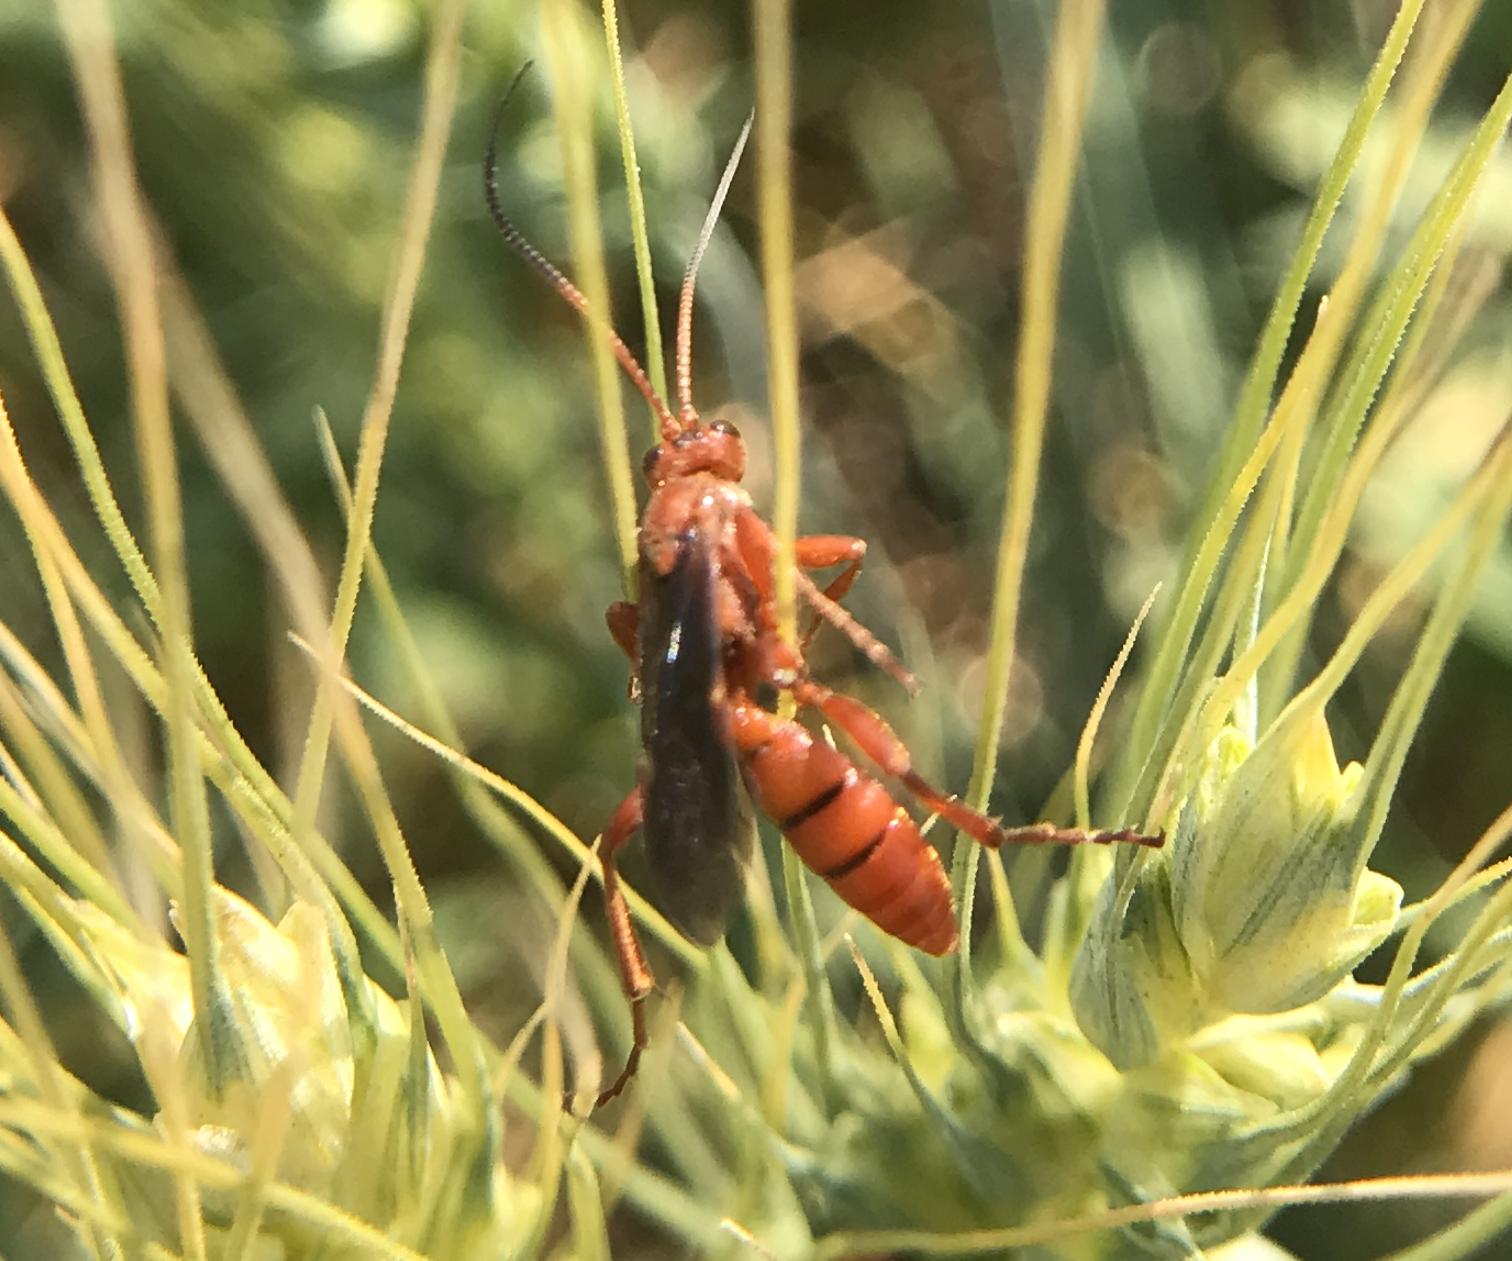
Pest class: predators